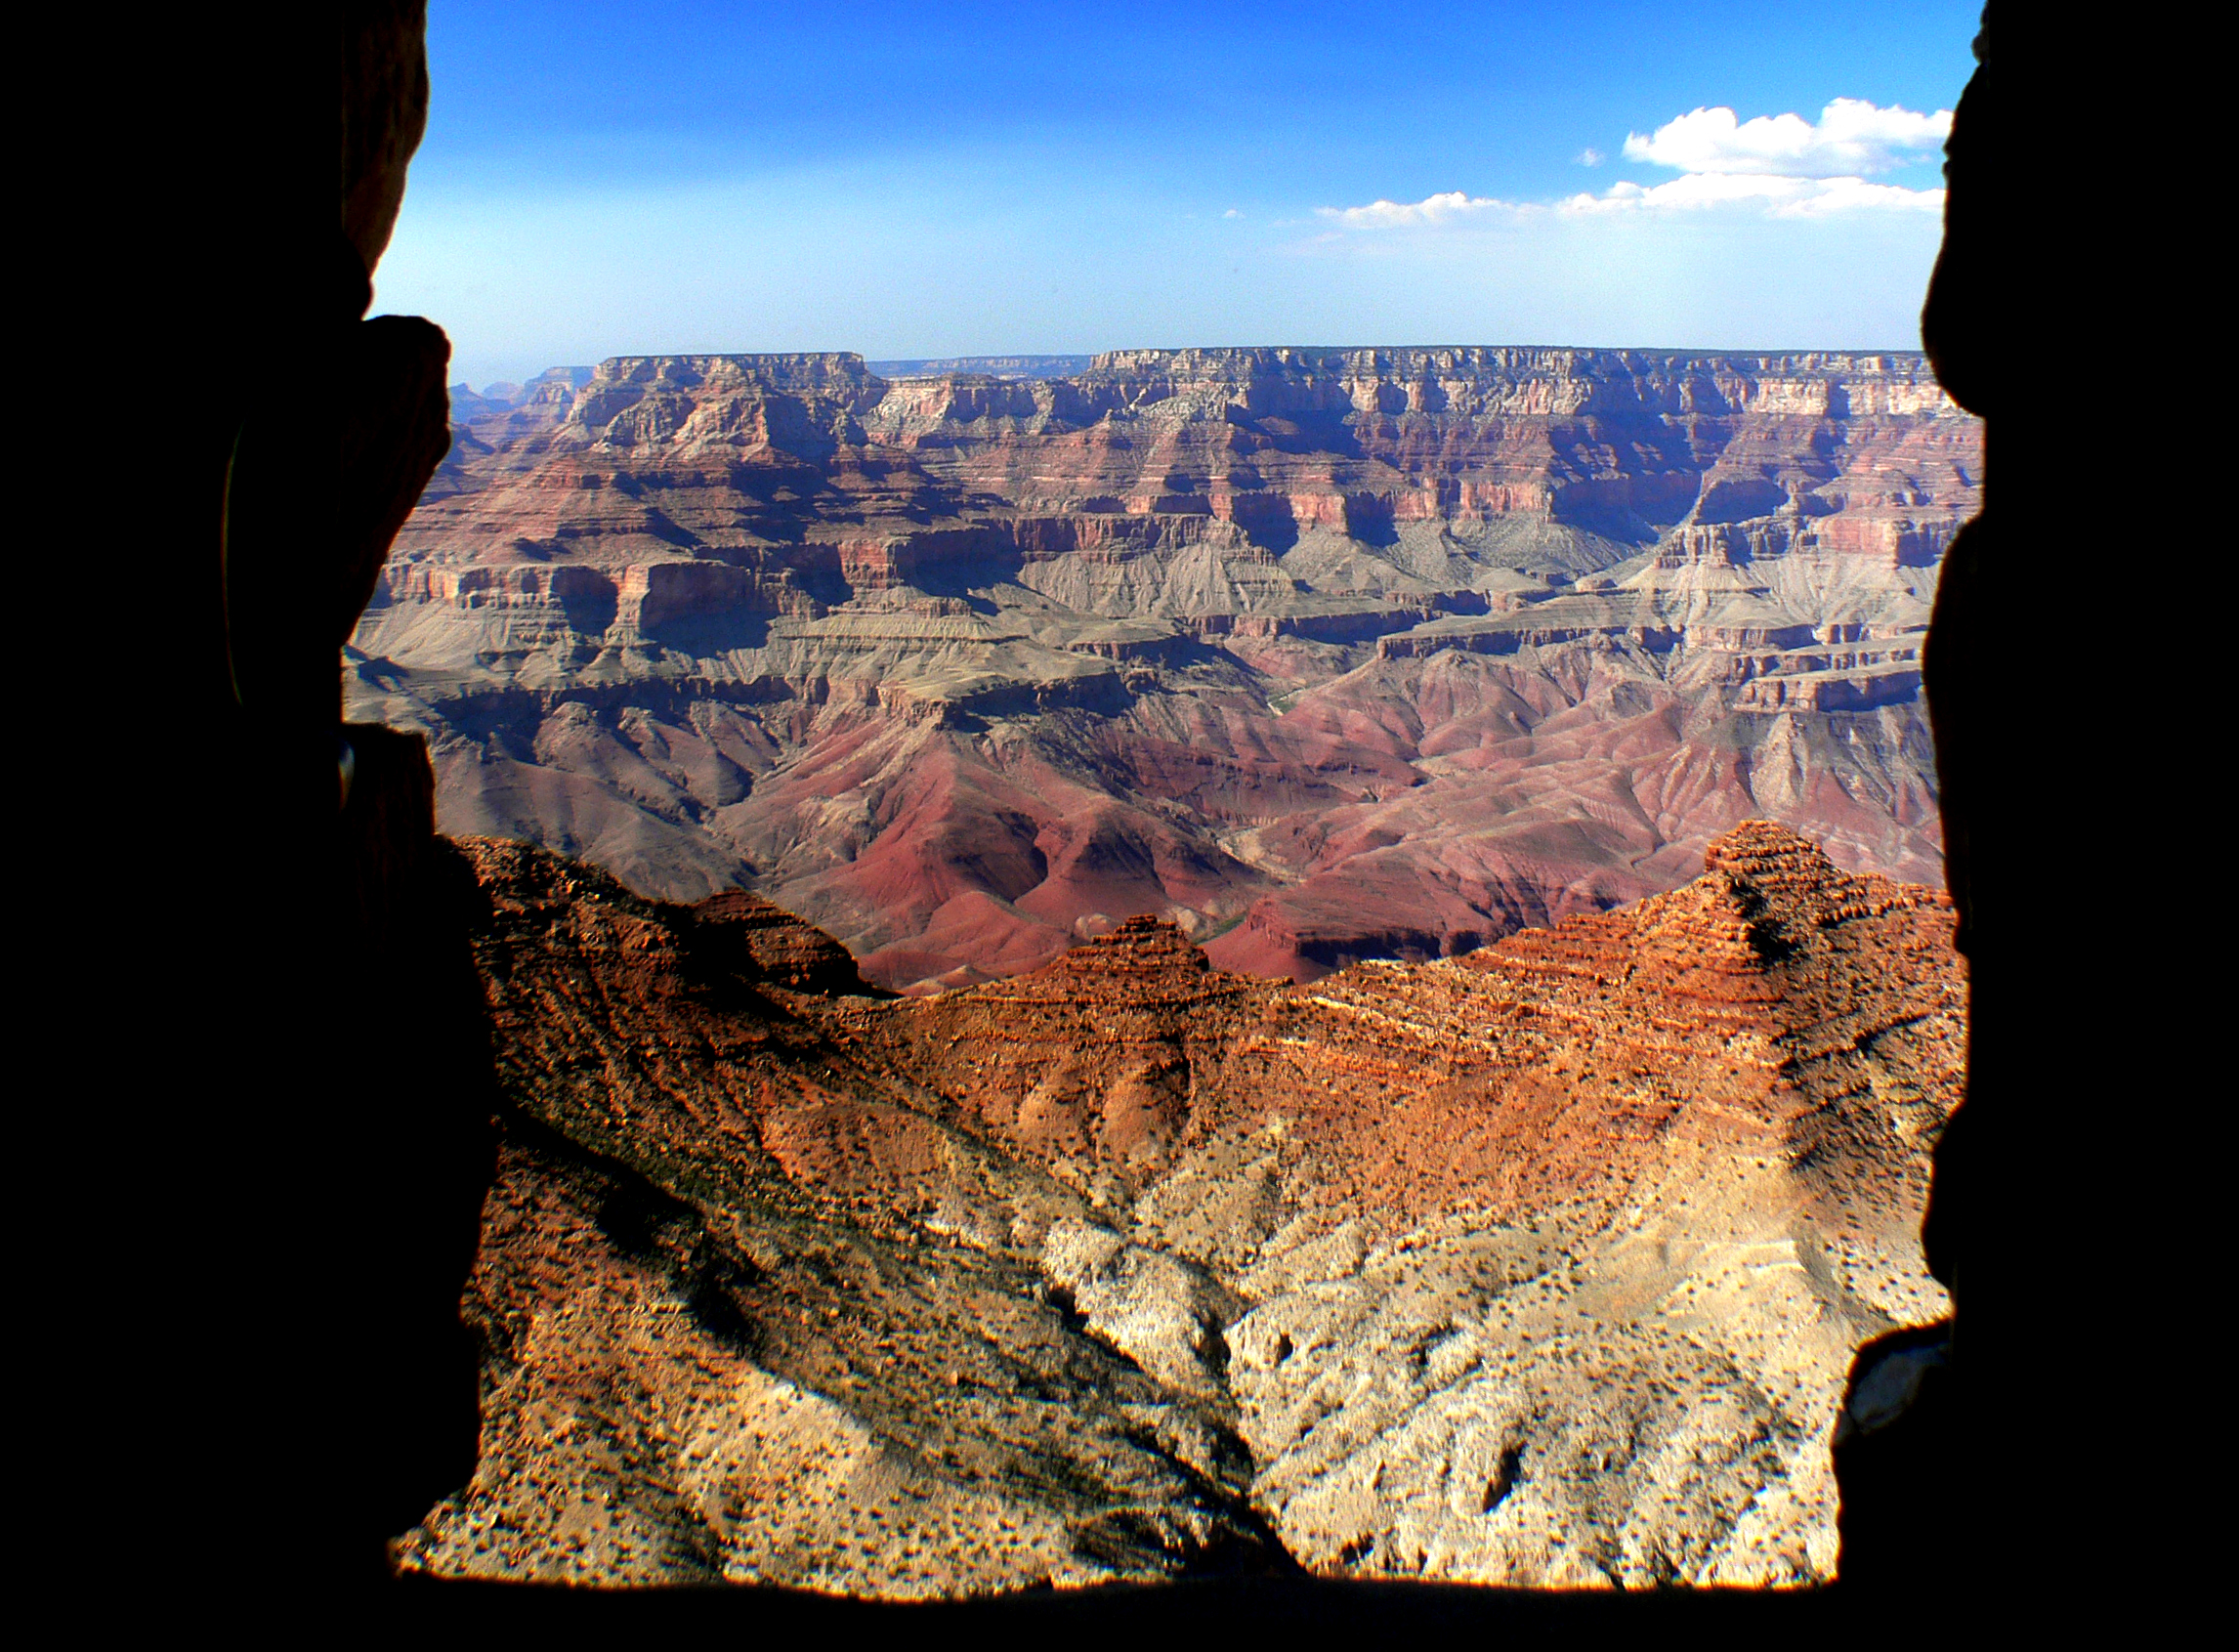
rock, formation, arch, canyon, terrain, arizona, geology, badlands, grandcanyon, bridgecamera, usnationalparks, wadi, landform, geographical feature